National Iranian Gas Company

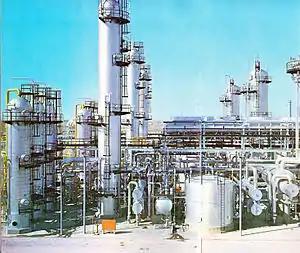
Bidboland gas refinery

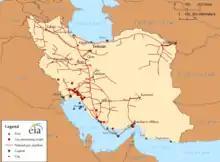
Iran - Natural gas infrastructure

Iran is able to produce all the parts needed for its gas refineries. Iran plans to export its first LNG cargo by 2013. Iran is expected to launch its first gas to liquids (GTL) plant by 2018.